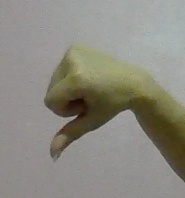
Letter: waw